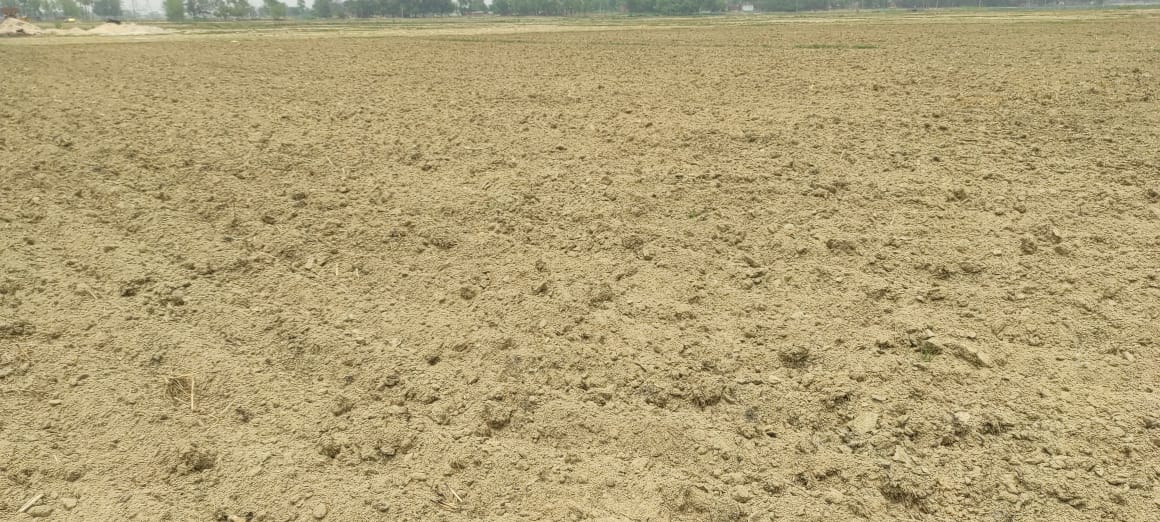
Soil type: Alluvial soil